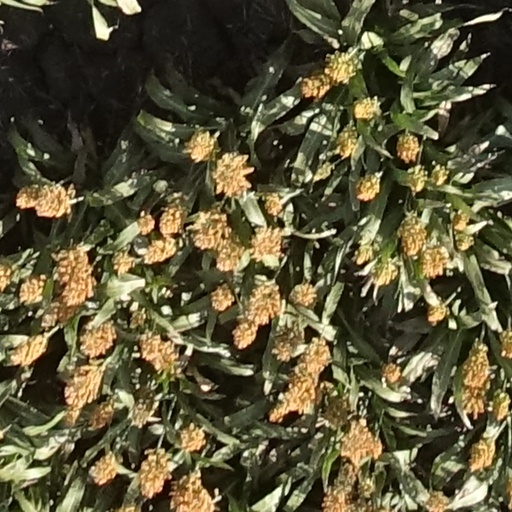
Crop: sorghum